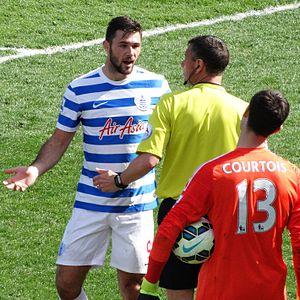
Charles "Charlie" Austin, né le 5 juillet 1989 à Hungerford, est un footballeur anglais qui évolue au poste d'attaquant à West Bromwich Albion.